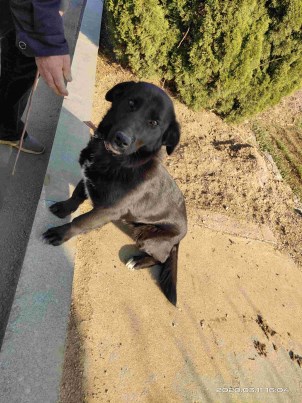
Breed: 3336-n000121-chinese_rural_dog